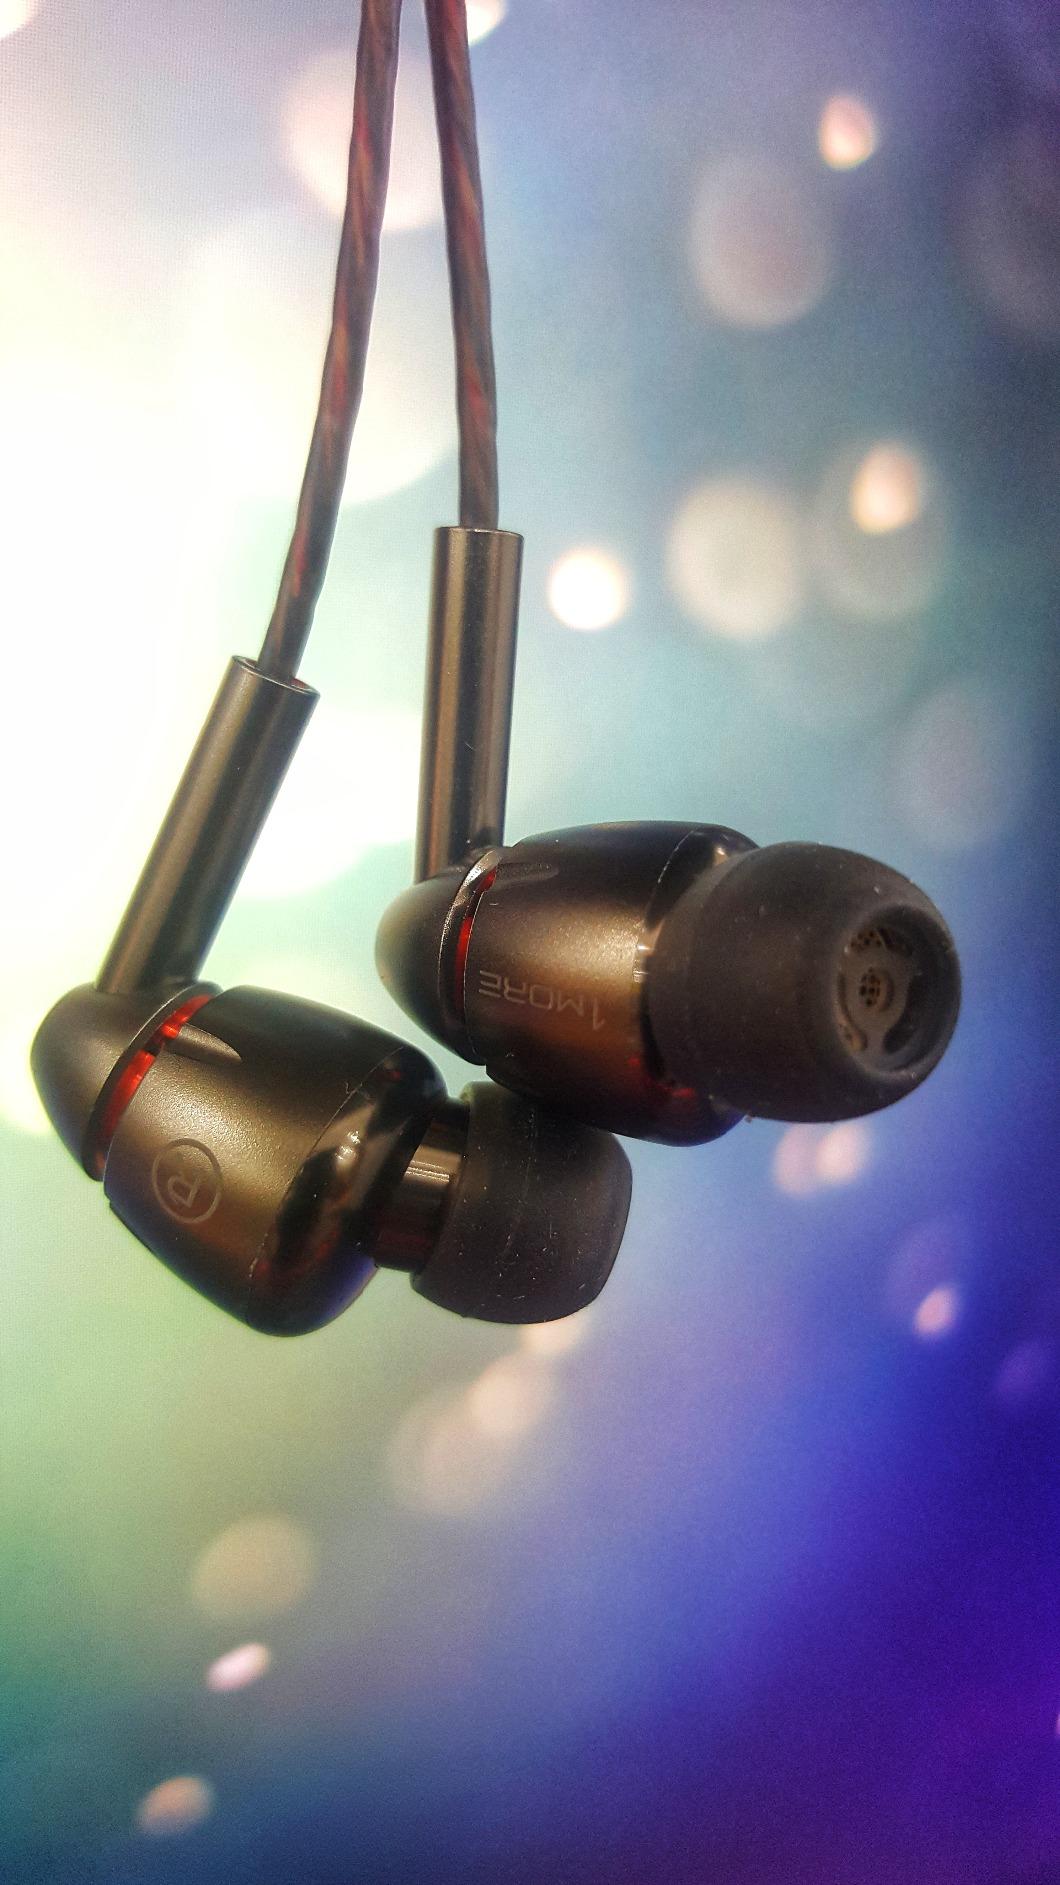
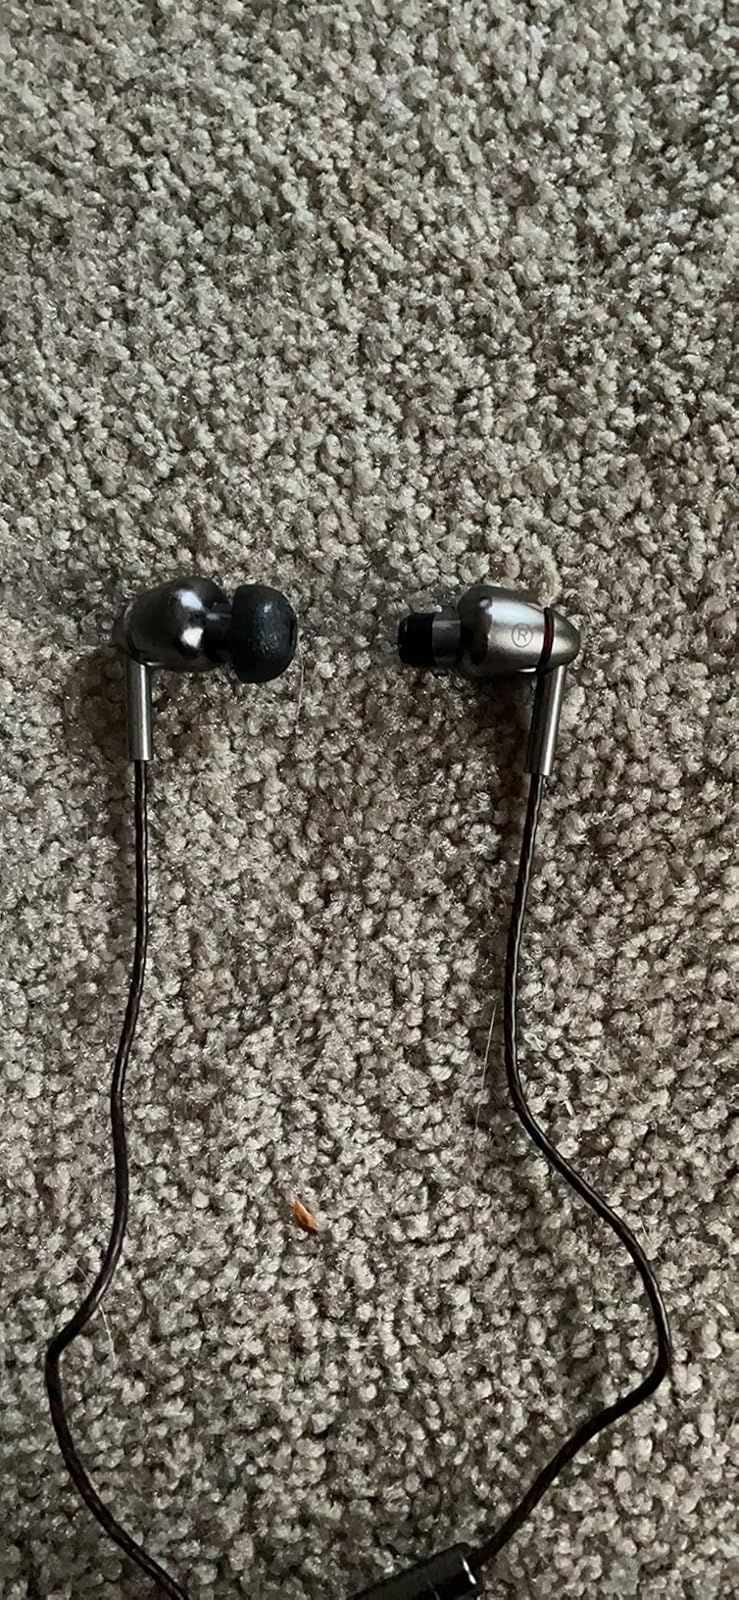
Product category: headphones
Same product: yes